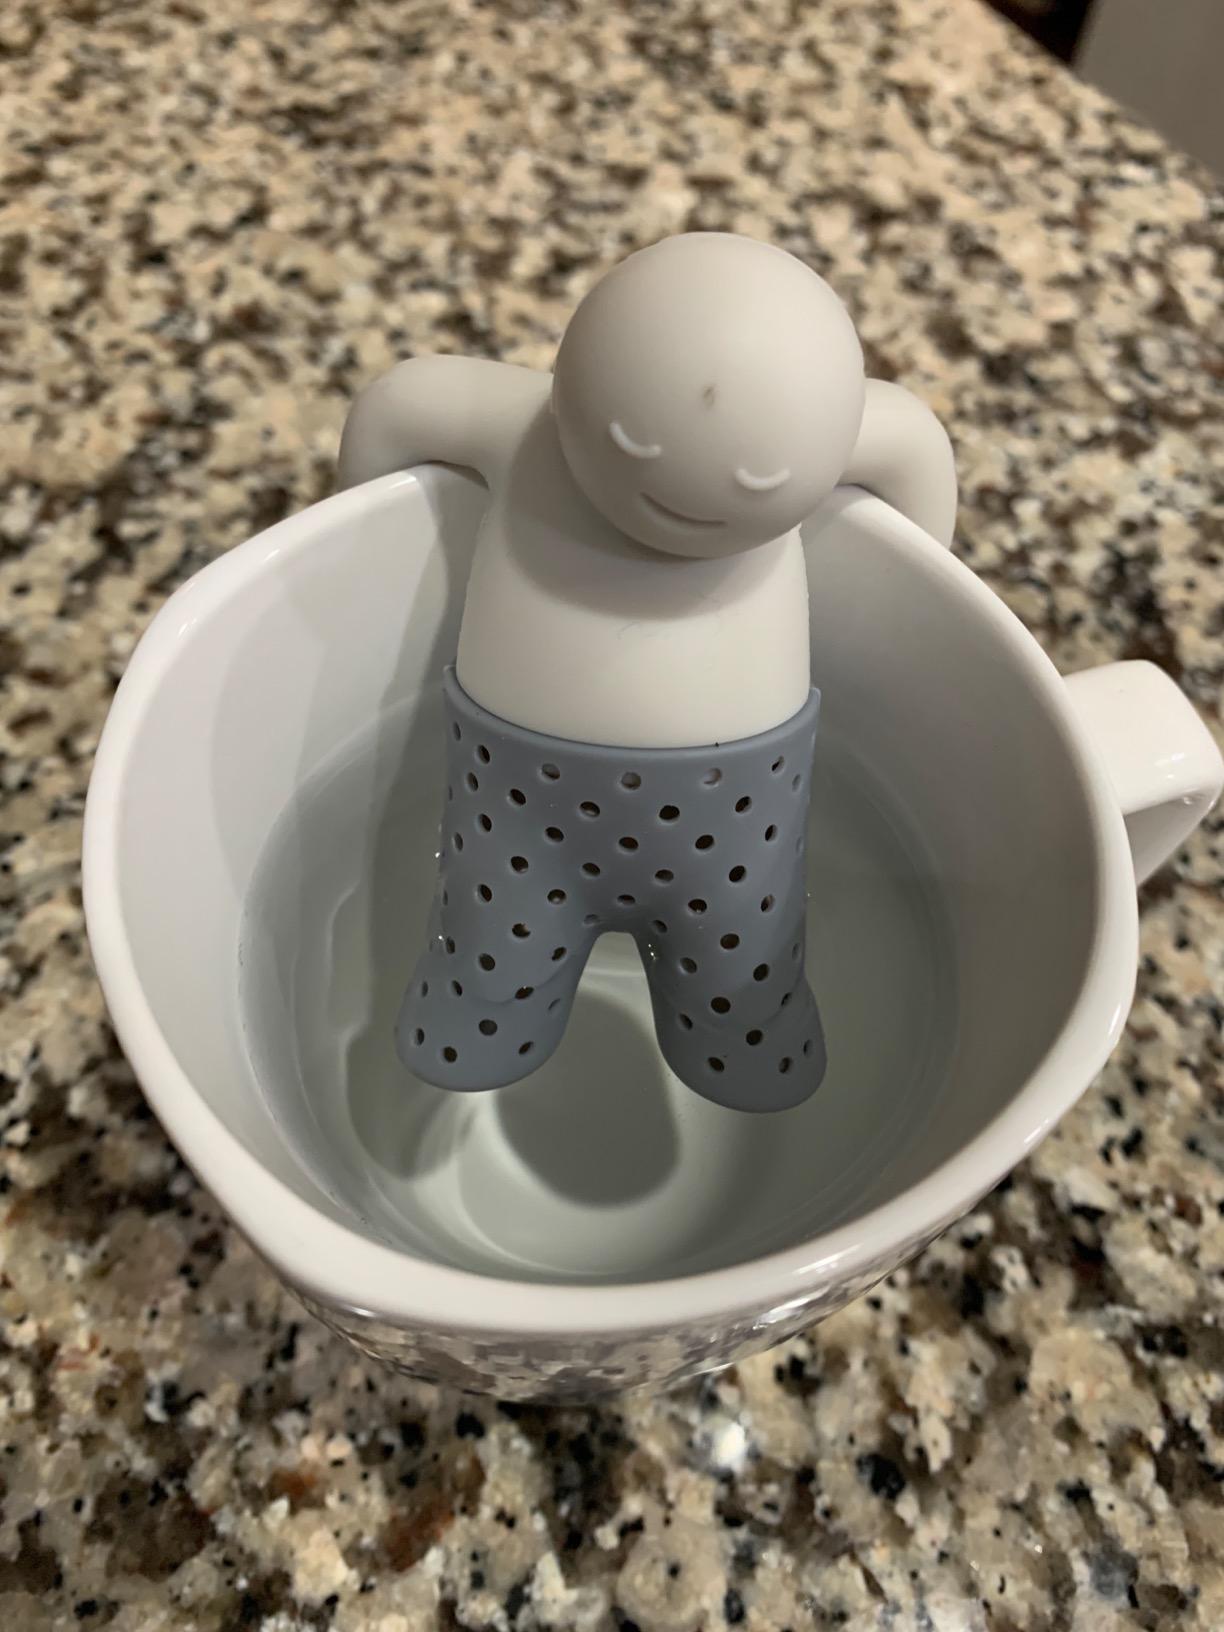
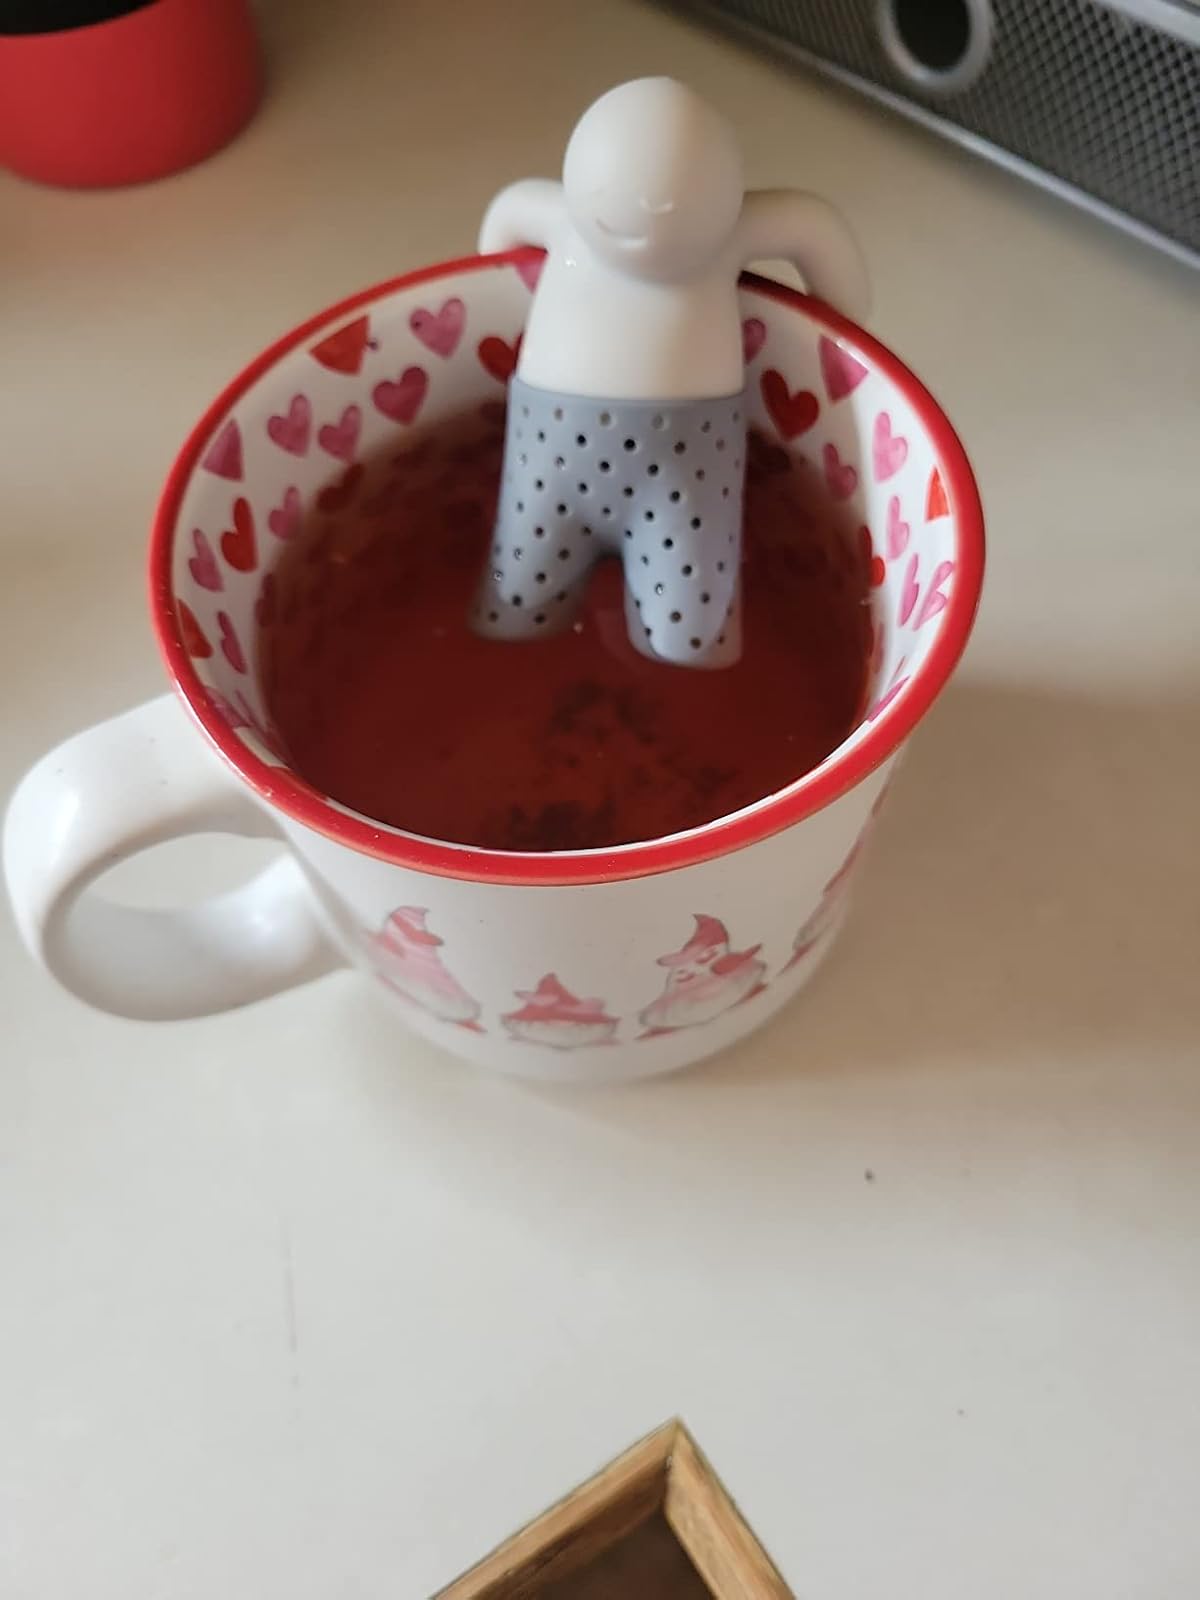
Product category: items_tea
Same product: yes